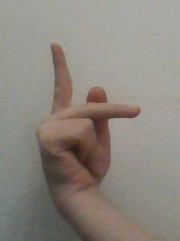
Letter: dha